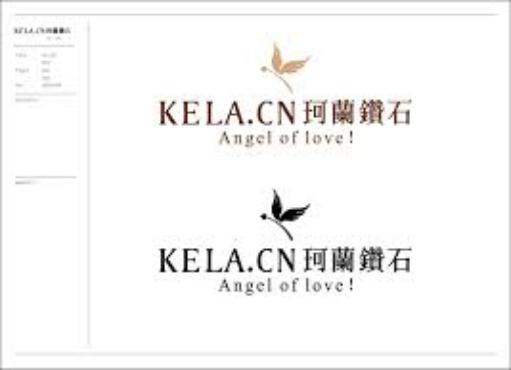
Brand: KELA
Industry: Clothes